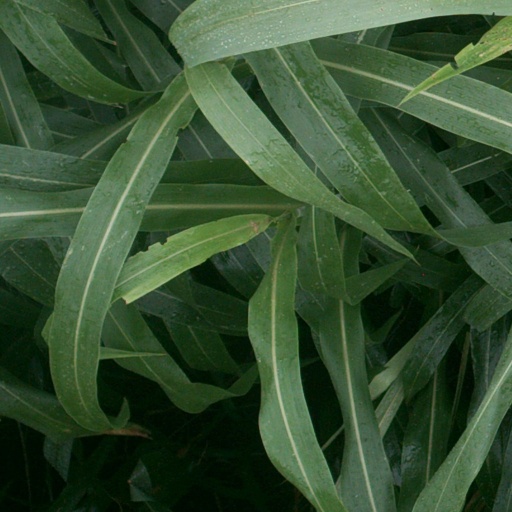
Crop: sorghum